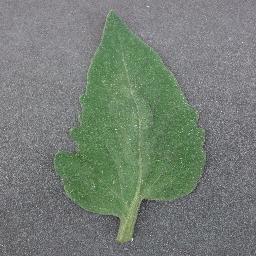
Label: Tomato___healthy